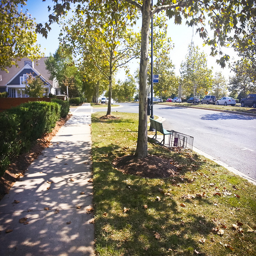
Nice suburban area with shade under a few trees
a sidewalk that is next to a concrete road
A look at a neighborhood during the daytime.
A bench along a city street with very little traffic and lots of trees.
A bench that is looking out toward the street.